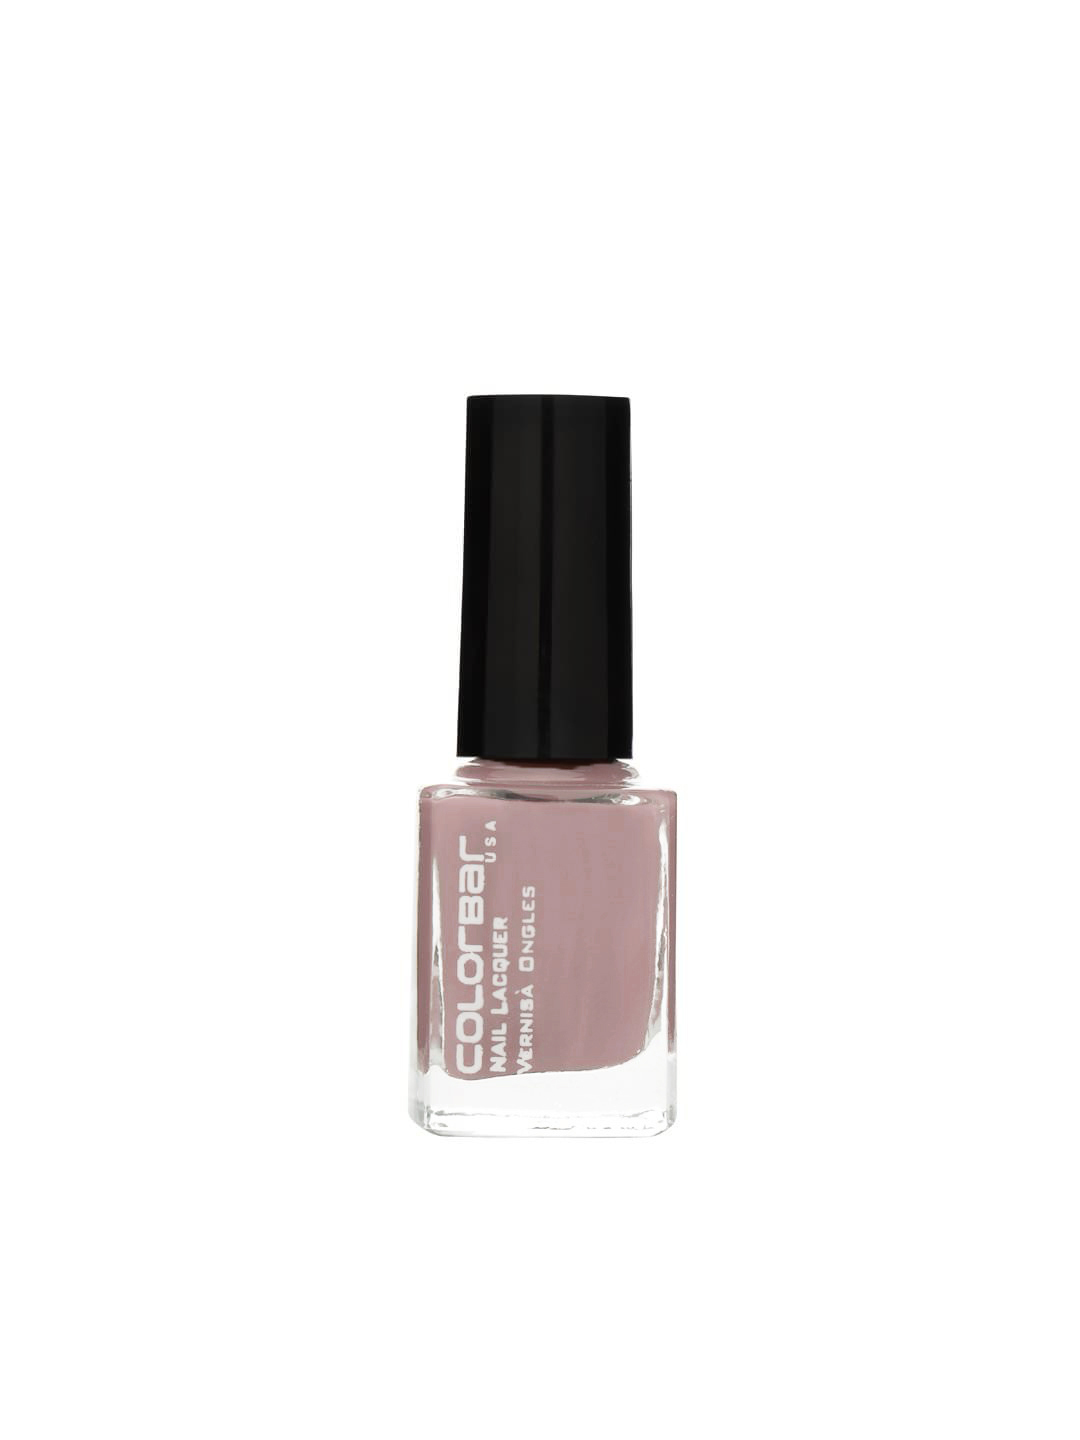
Colorbar Flirty Mauve Nail Lacquer 49
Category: Personal Care / Nails / Nail Polish
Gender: Women
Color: Mauve
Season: Spring 2017
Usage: Casual